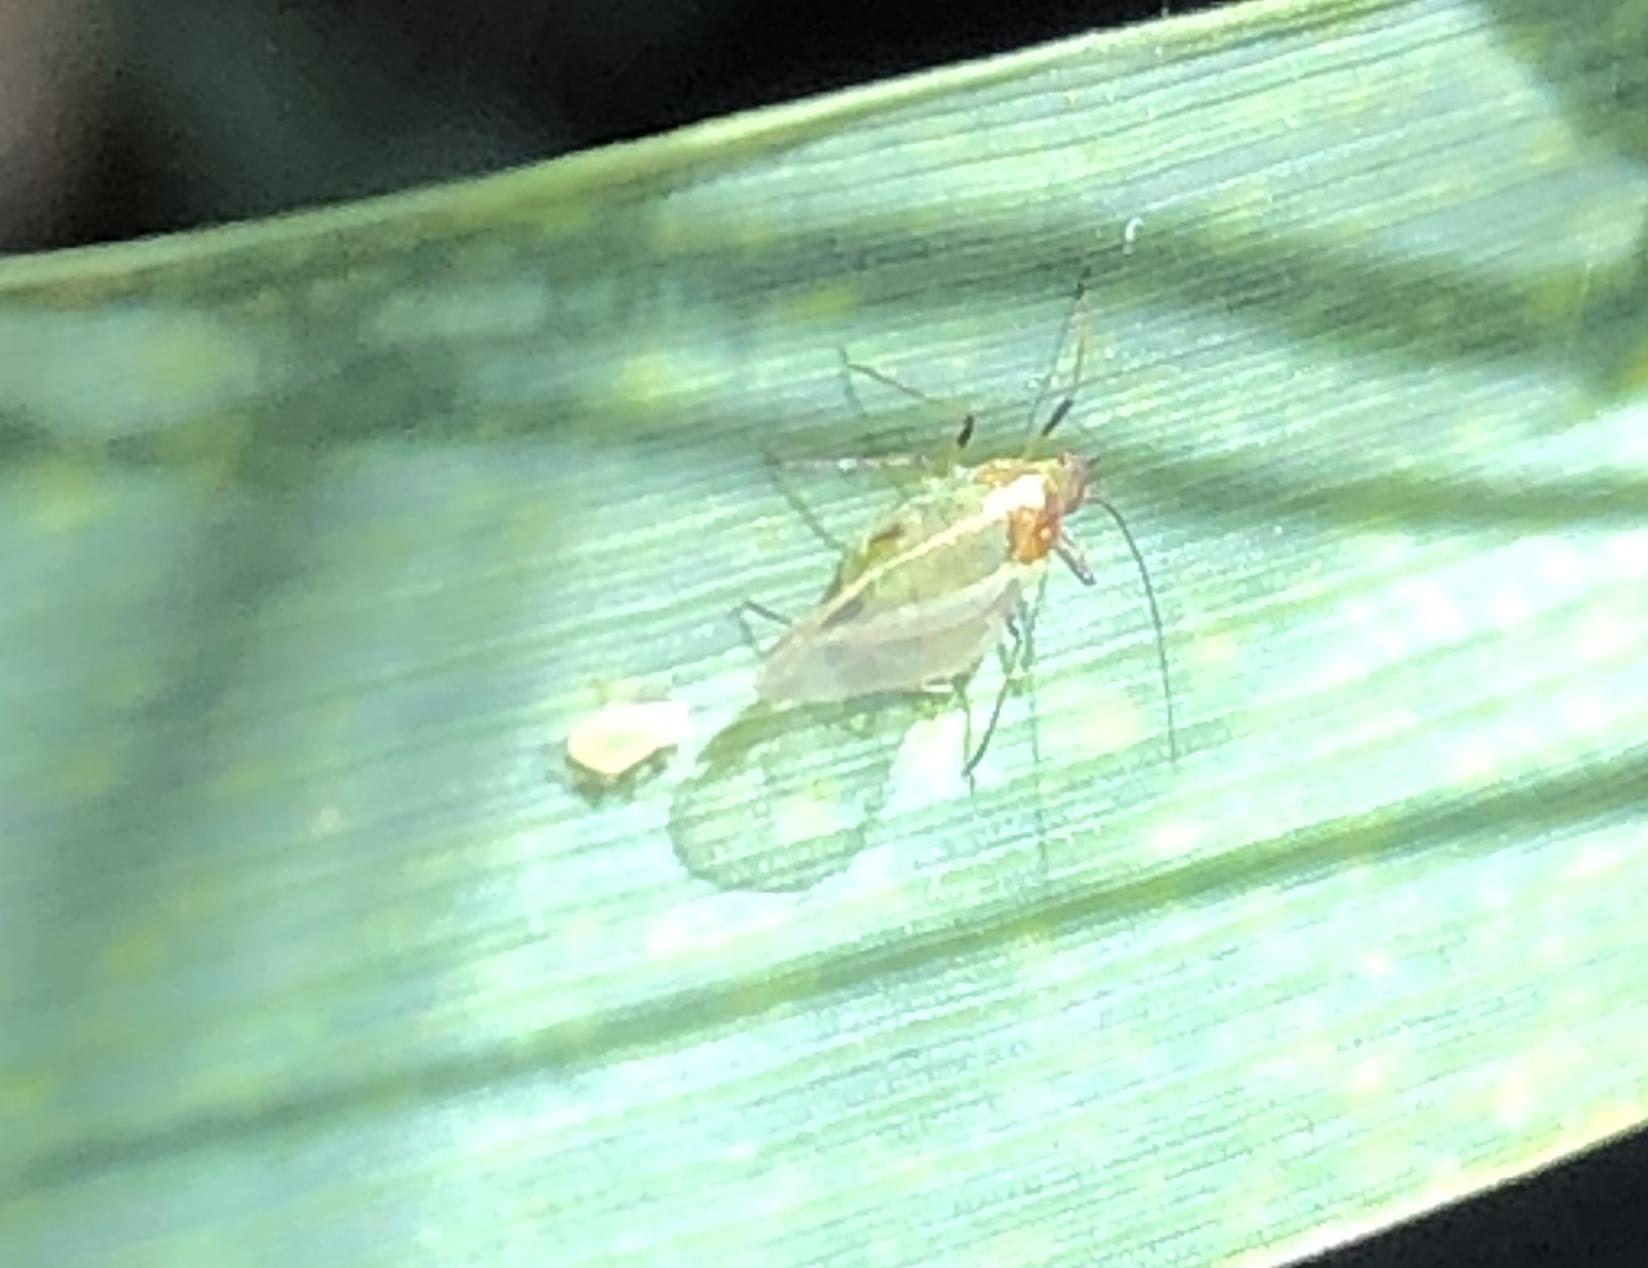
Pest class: cereal_grass_aphid